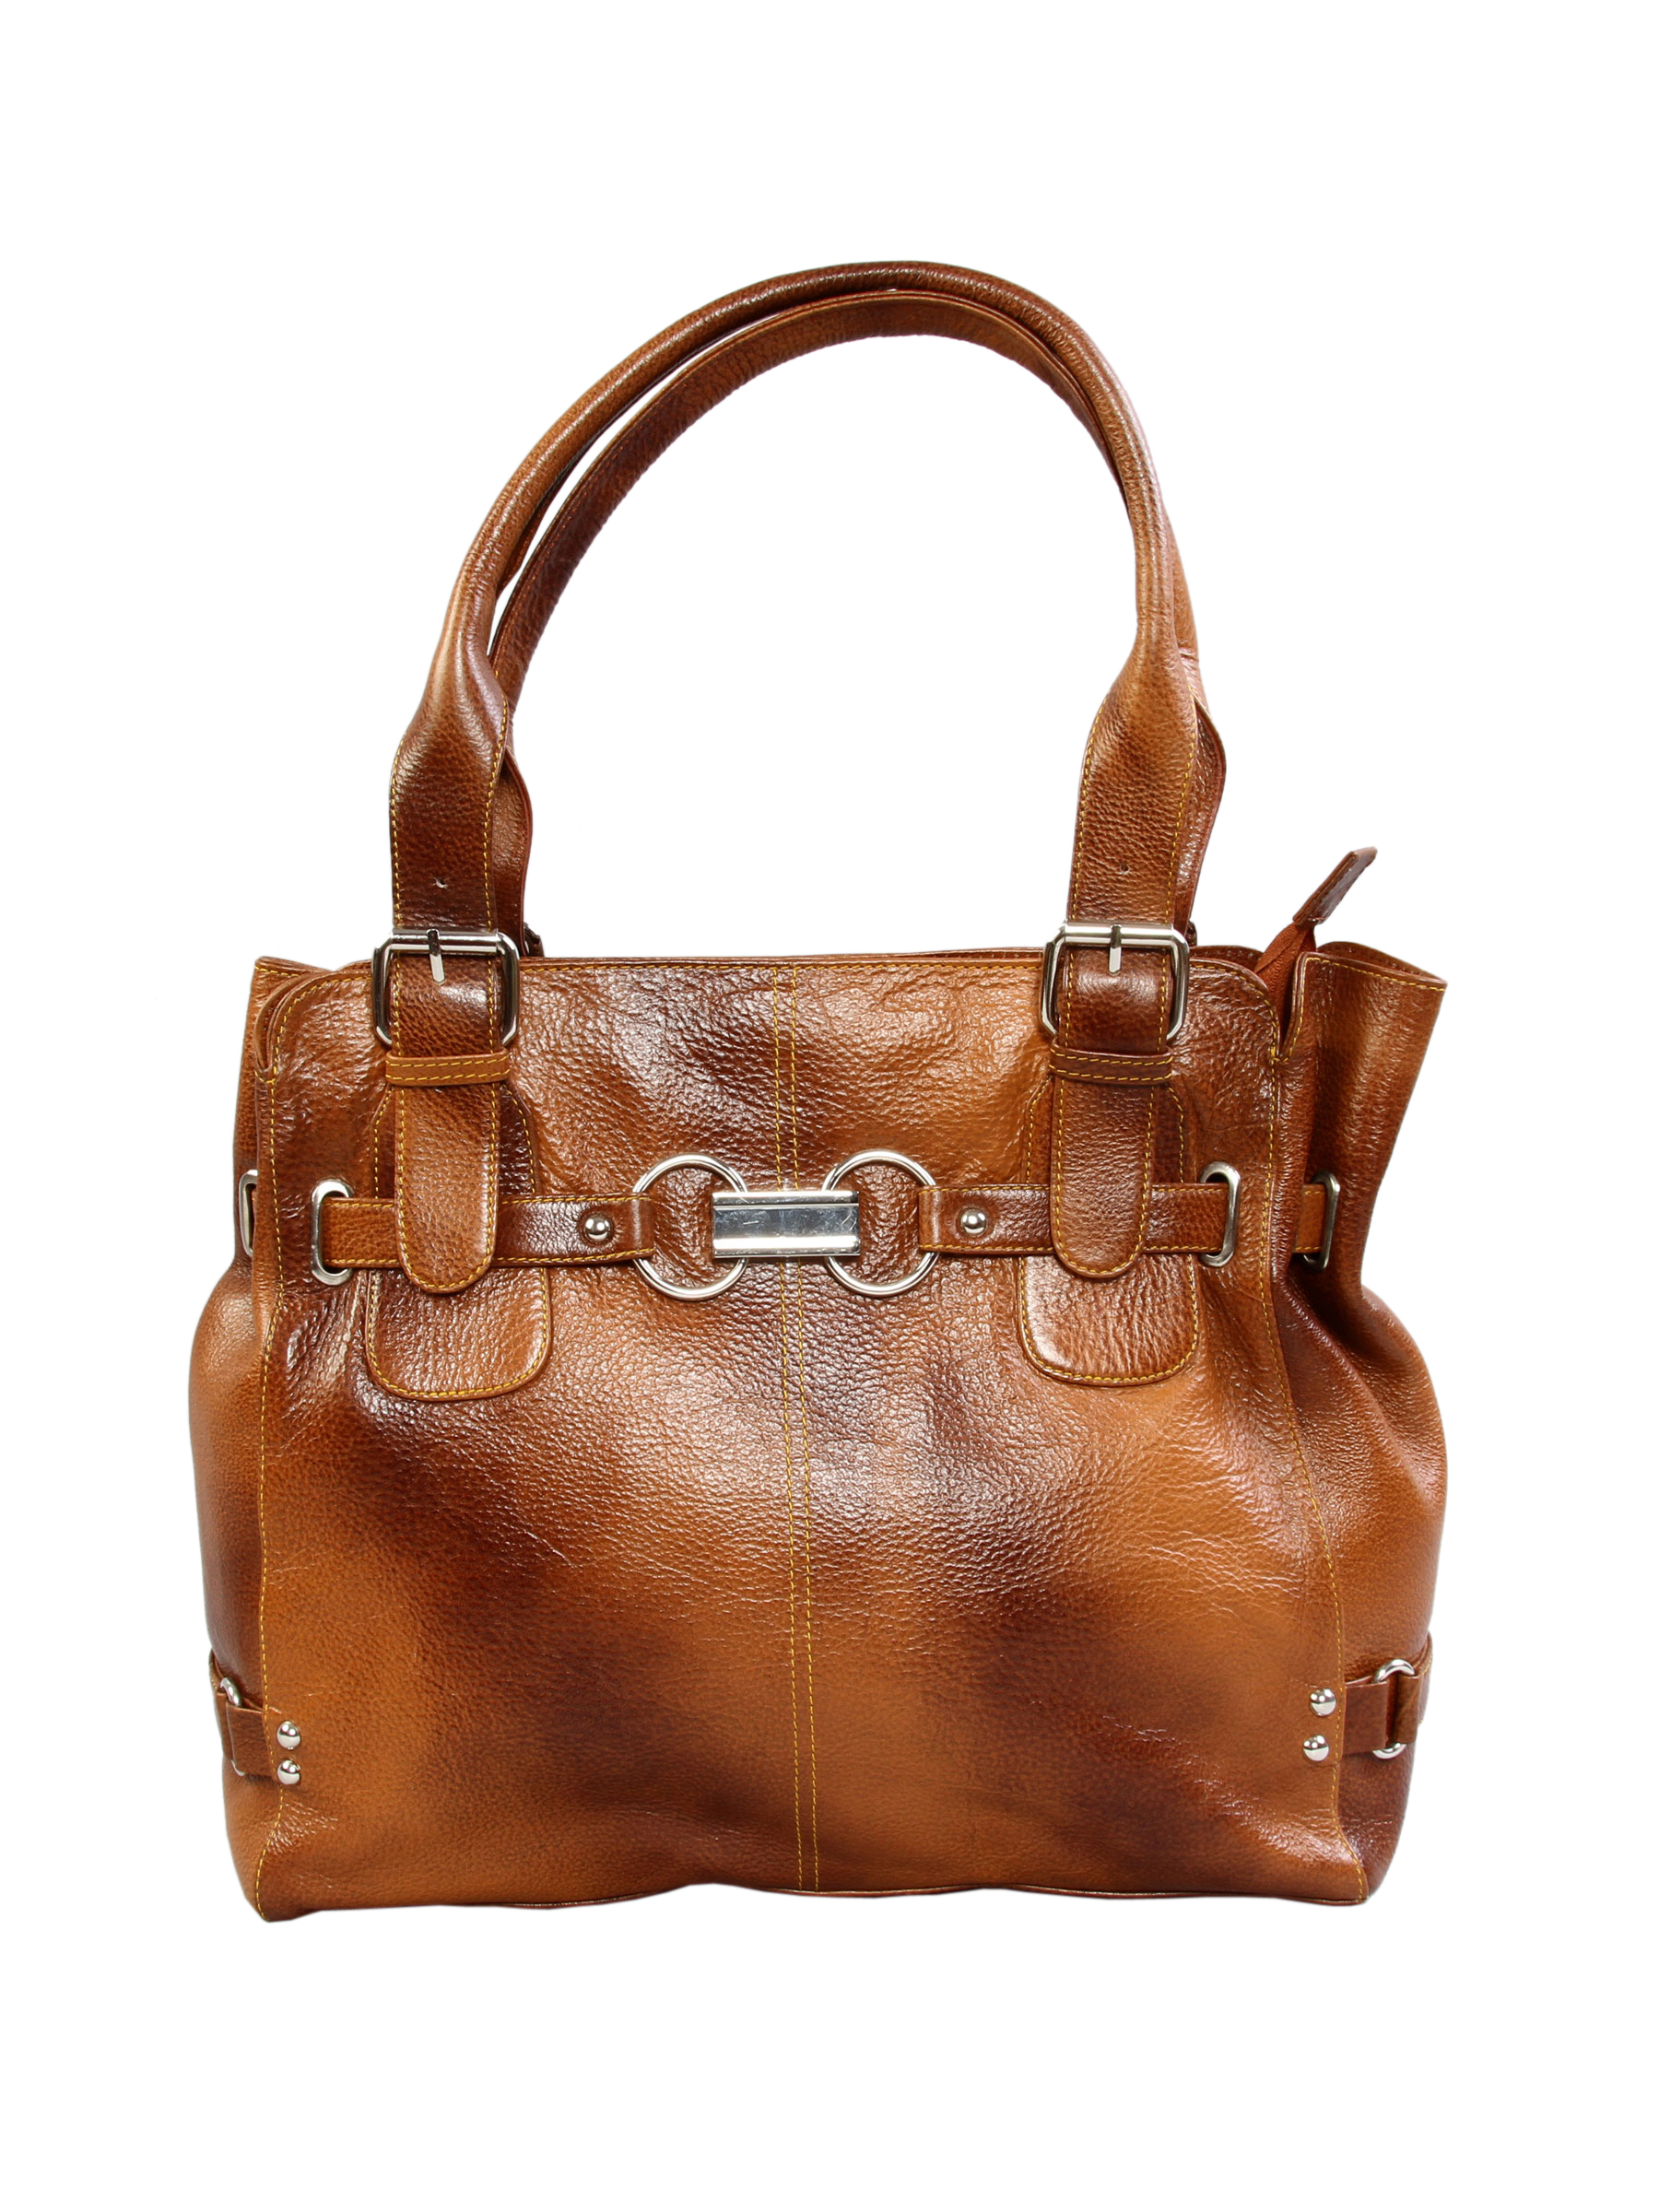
Murcia Women Big Office Leather Brown Bag
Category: Accessories / Bags / Handbags
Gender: Women
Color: Brown
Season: Winter 2015
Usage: Casual